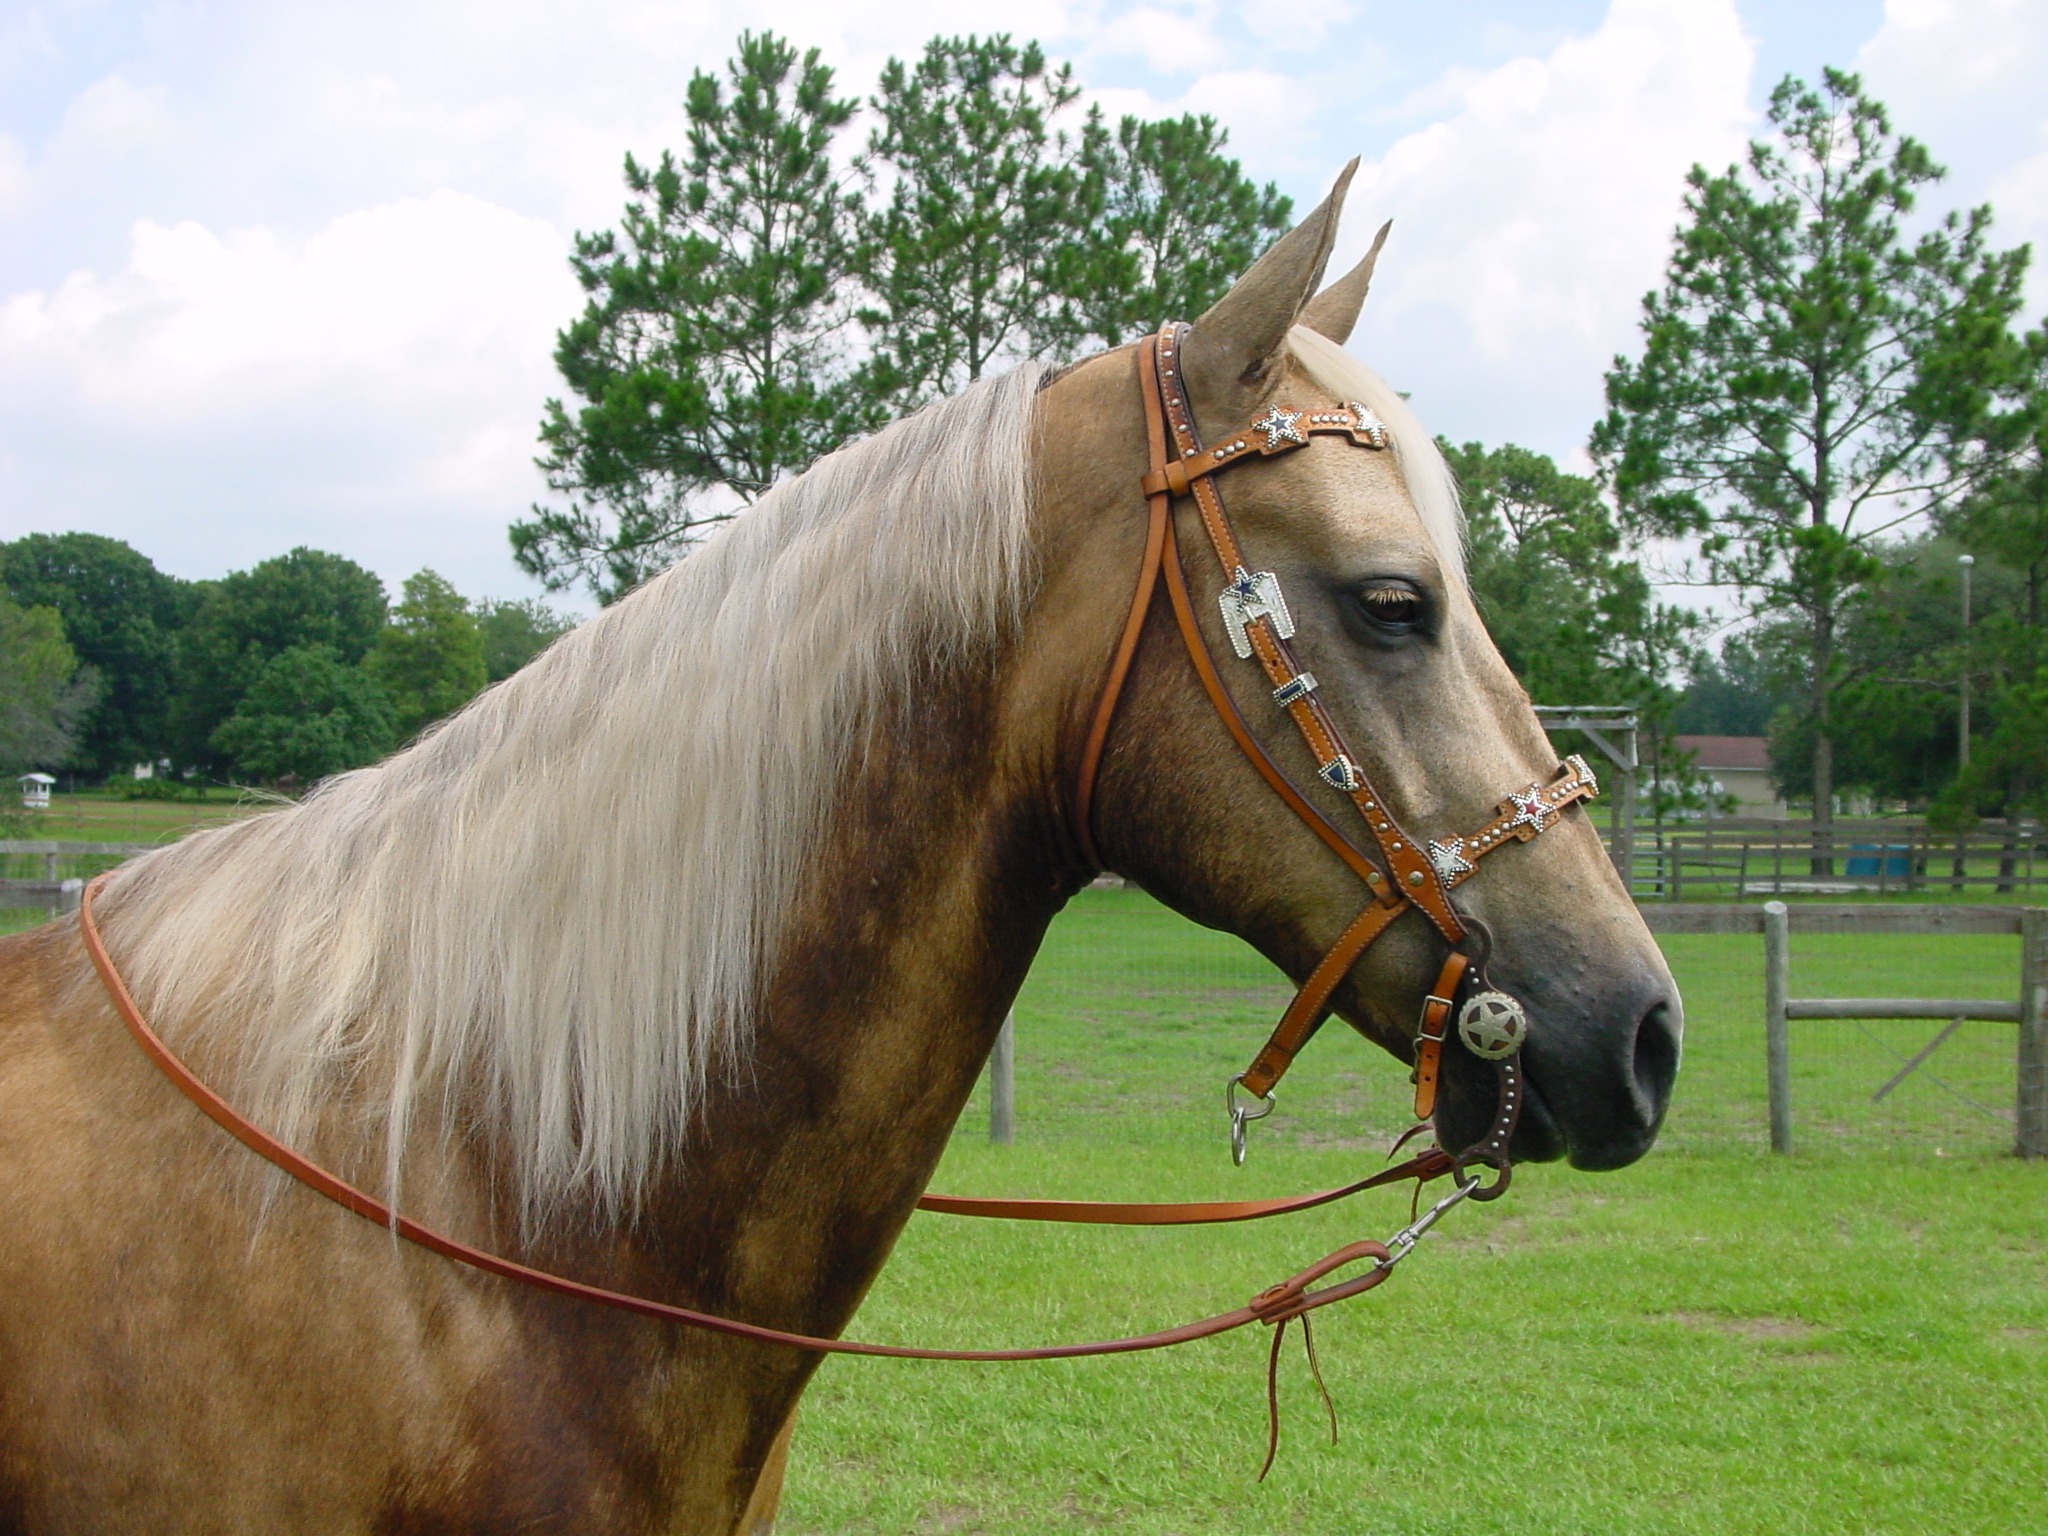
field, farm, meadow, wildlife, pasture, livestock, ranch, horse, rein, mammal, stallion, mane, agriculture, hoof, equestrian, bridle, equine, thoroughbred, pony, mount, mare, domestic, mustang, foal, chestnut, breeding, bronco, colt, purebred, arabian, filly, yearling, equestrianism, racehorse, stud, pack animal, gelding, eventing, hoofed, steed, equus ferus caballus, palomino, horse like mammal, mustang horse, horse harness, horse tack, bloodstock, horseflesh